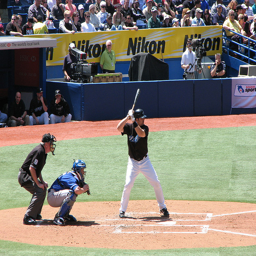
A baseball player is standing at the plate waiting for the pitch.
At a baseball game a player gets ready to swing, a catcher gets ready to catch and the ump gets ready to  make a call.
Spectators and television cameras watching professional baseball in the sun
A baseball player standing next to home plate.
Baseball game with player about to swing and umpire on his left.